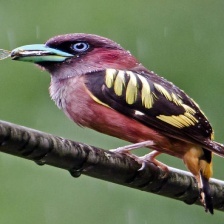
Species: BANDED BROADBILL
Scientific name: EURYLAIMUS JAVANICUS